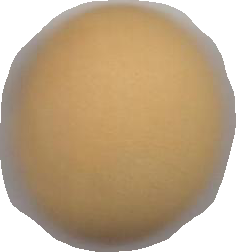
Variety: Dega